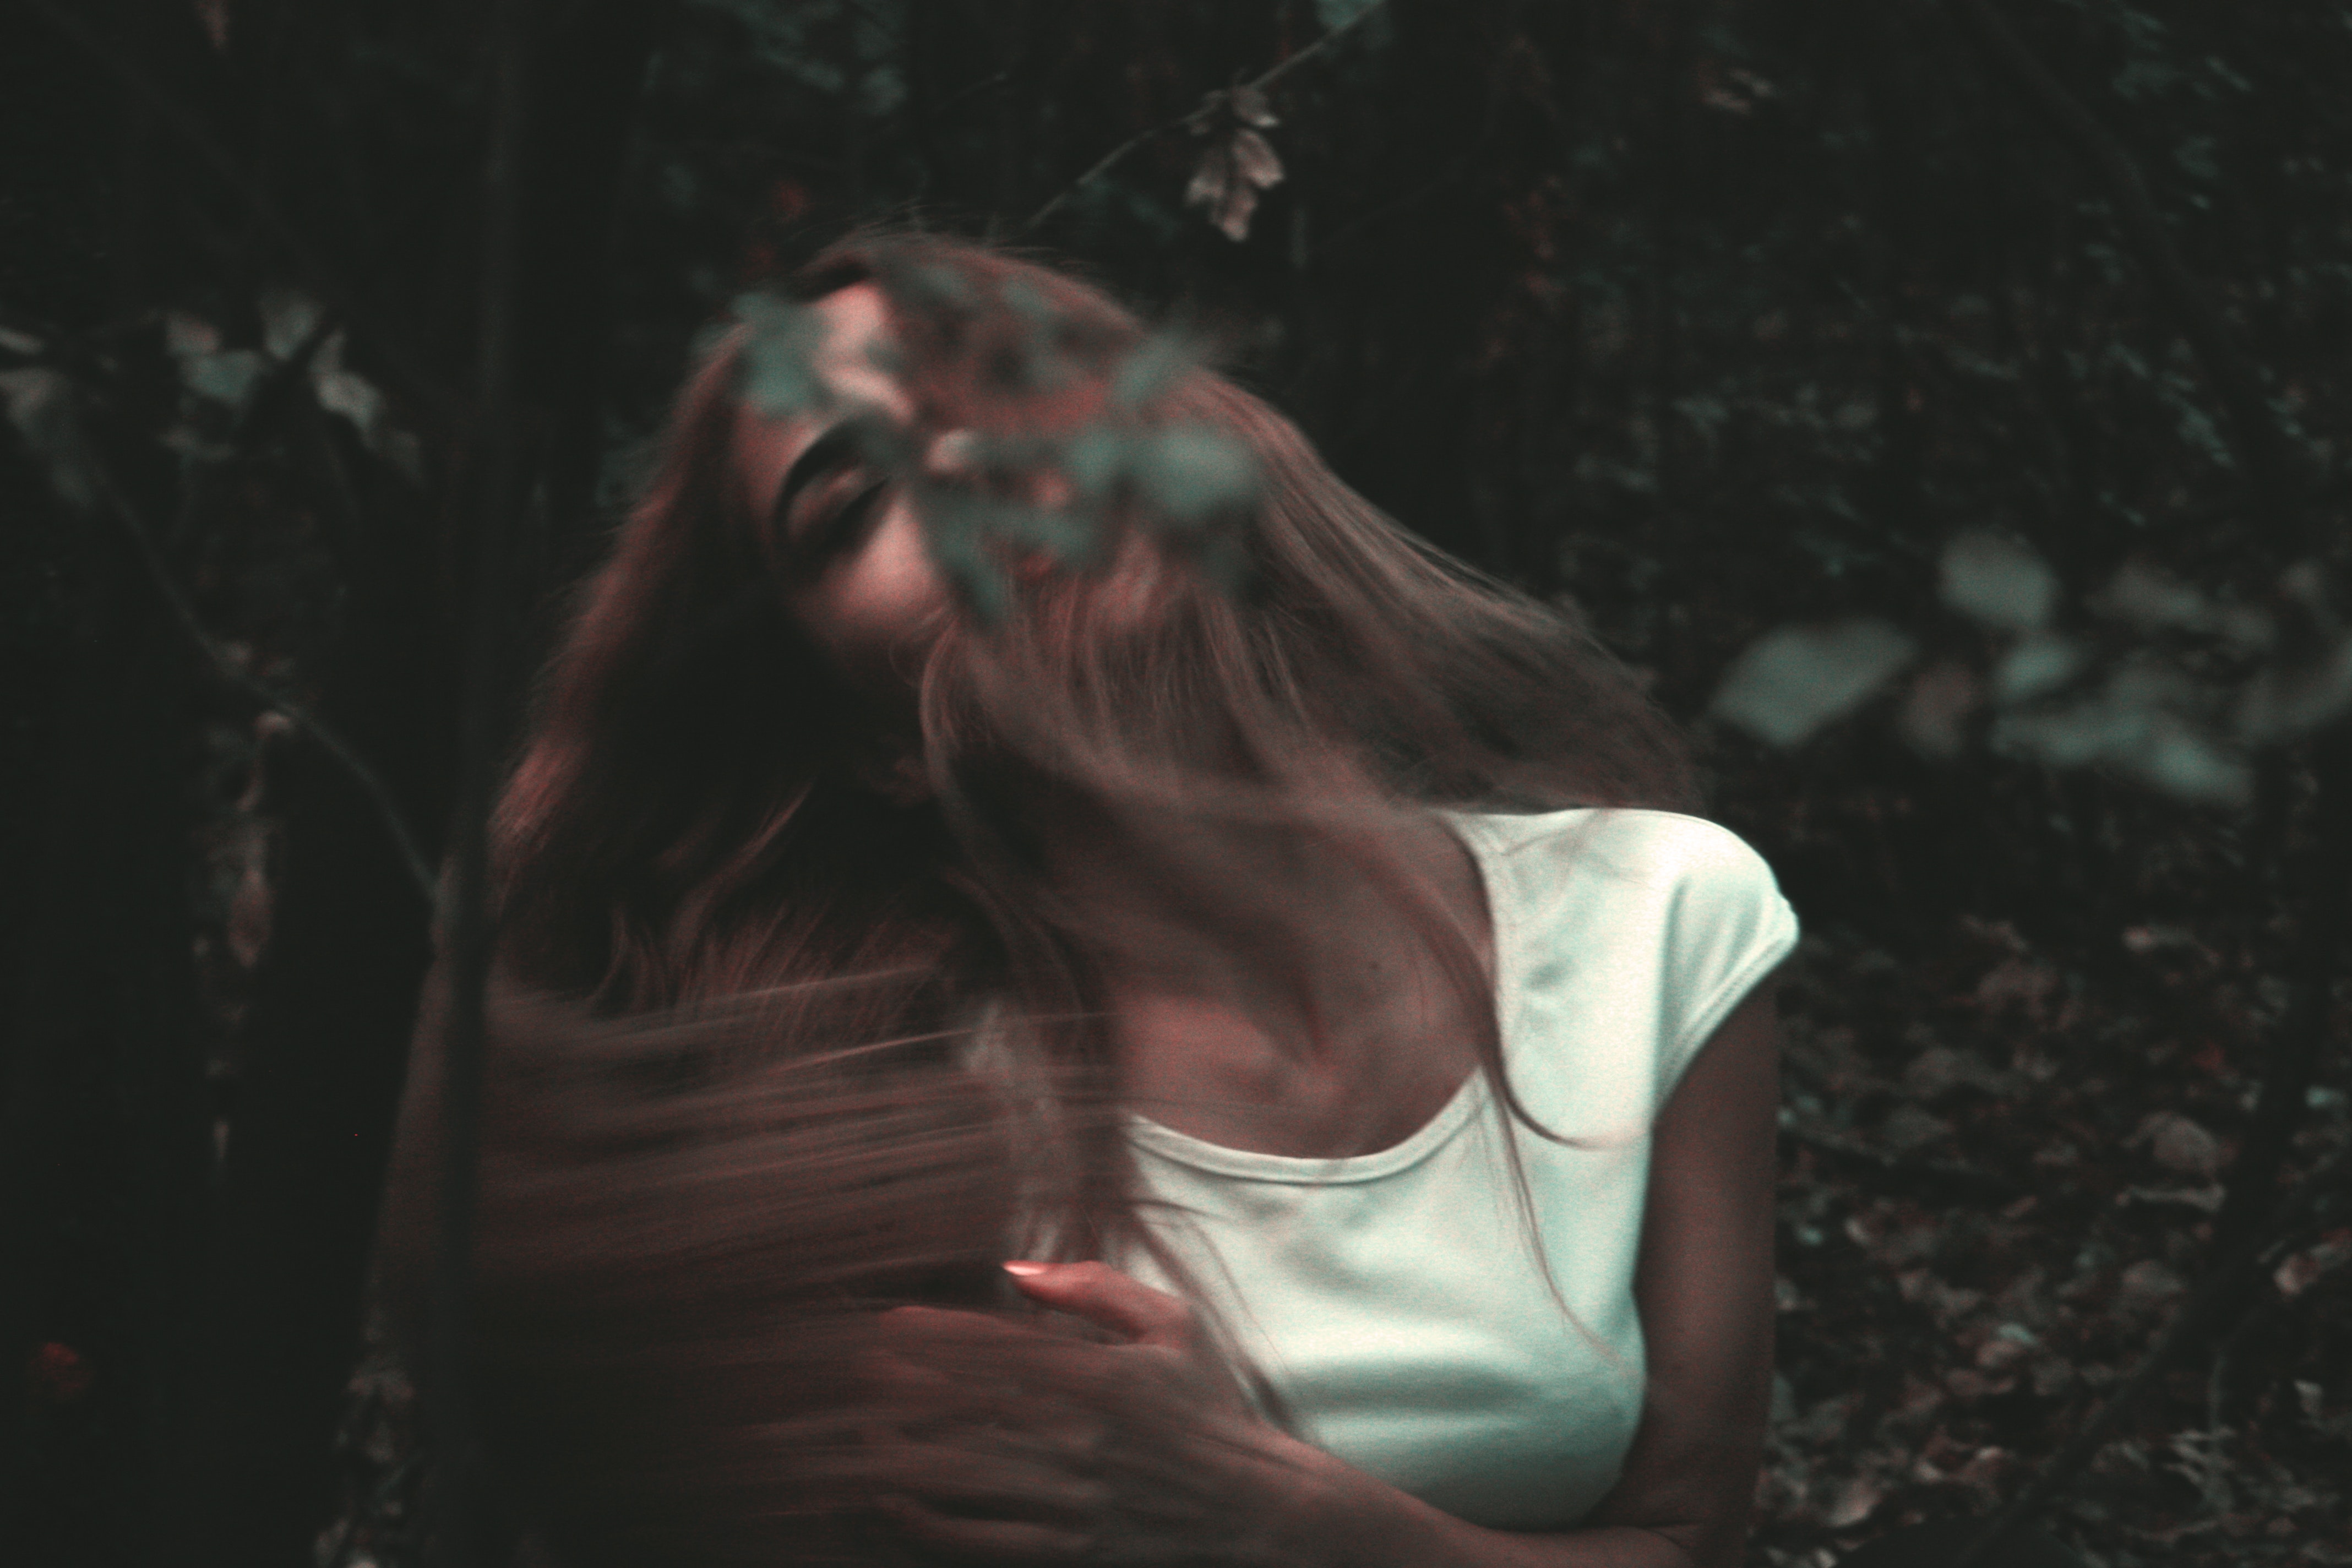
hair, darkness, beauty, light, human, long hair, photography, organism, hand, tree, forest, cg artwork, brown hair, smoke, fiction, back, flash photography, night, flesh, black hair, portrait, midnight